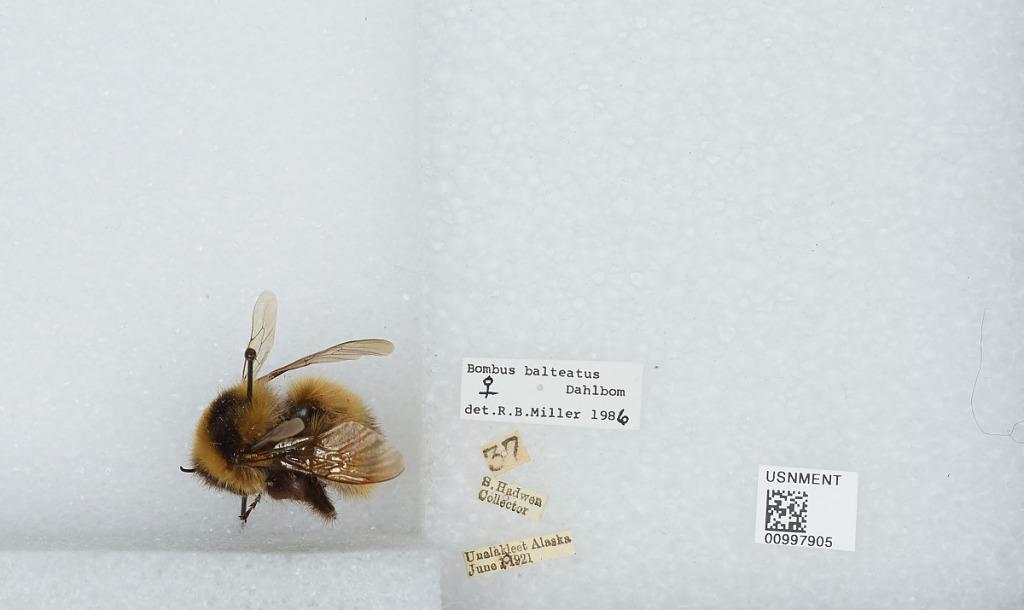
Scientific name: Bombus (Alpinobombus) balteatus Dahlbom
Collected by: S. Hadwen
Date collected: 1921-6-1
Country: United States
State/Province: Alaska
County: Nome
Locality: Unalakleet
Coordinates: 63.8789, -160.79
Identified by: Miller, R. B.